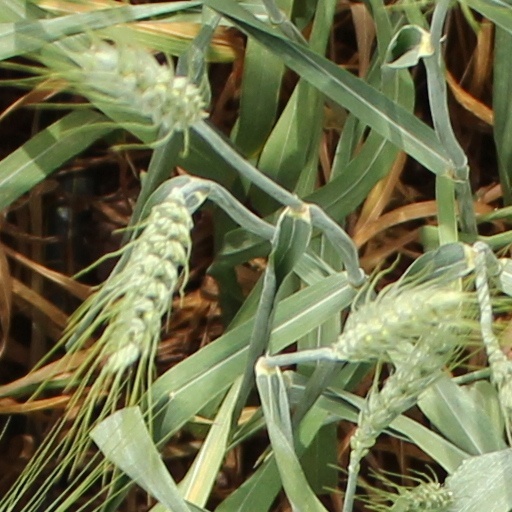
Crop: wheat